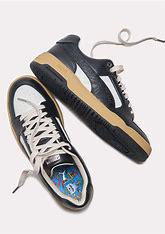
Brand: Puma
Model: Slipstream